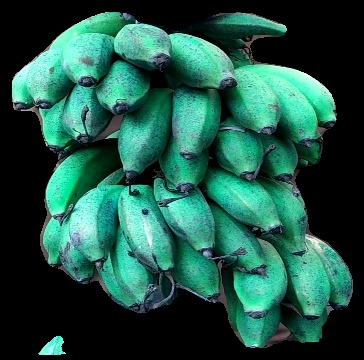
Variety: rasbale
Grade: grade3